Question: What color is the patch of grass?
Tambaya: Wani launi ne gurin ciyawar?
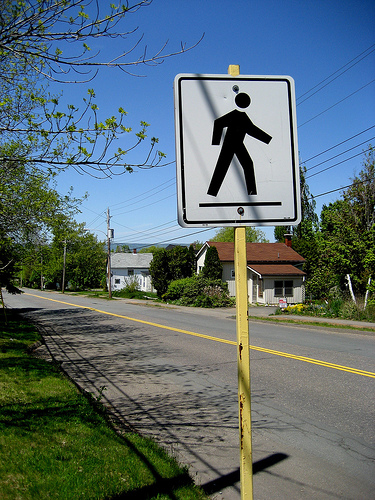
Answer: Green.
Amsa: Kore.